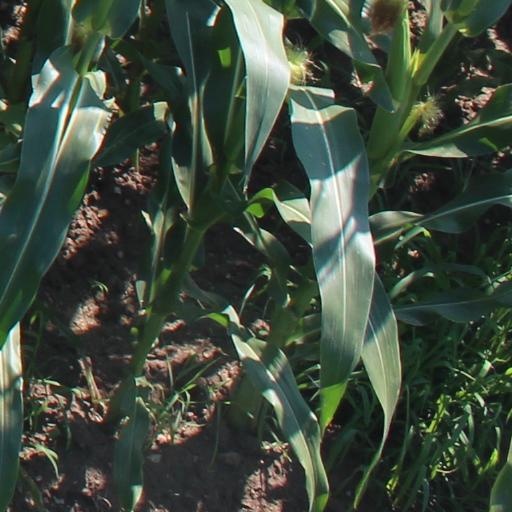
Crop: maize; corn